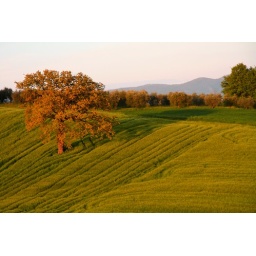
A lonely tree lit and hugged by the last and most orange light of a beautiful day.Umbria, Italy, Europe, Earth